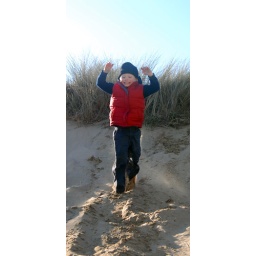
I've got sand in my shoes